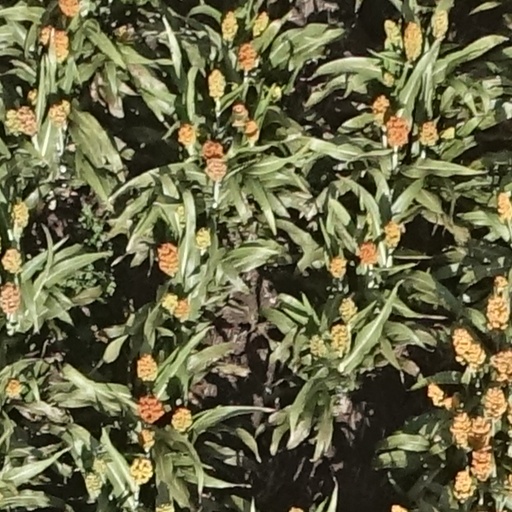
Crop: sorghum